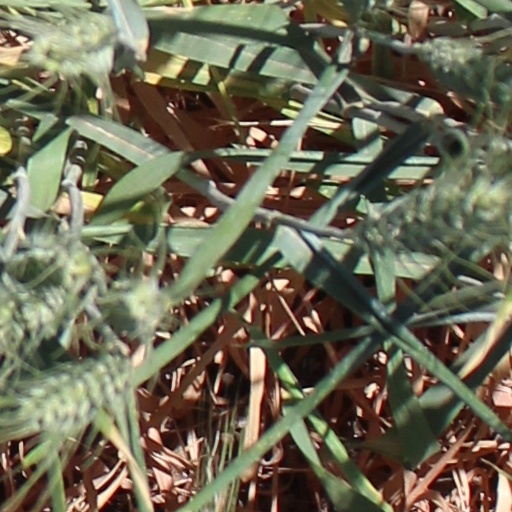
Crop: wheat